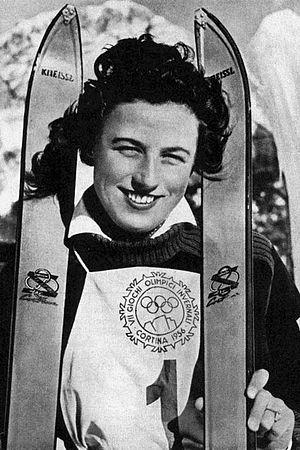
Rosa Reichert, dite Ossi Reichert, née le 25 décembre 1925 à Sonthofen et morte le 16 juillet 2006 à Ofterschwang, est une skieuse alpine allemande.